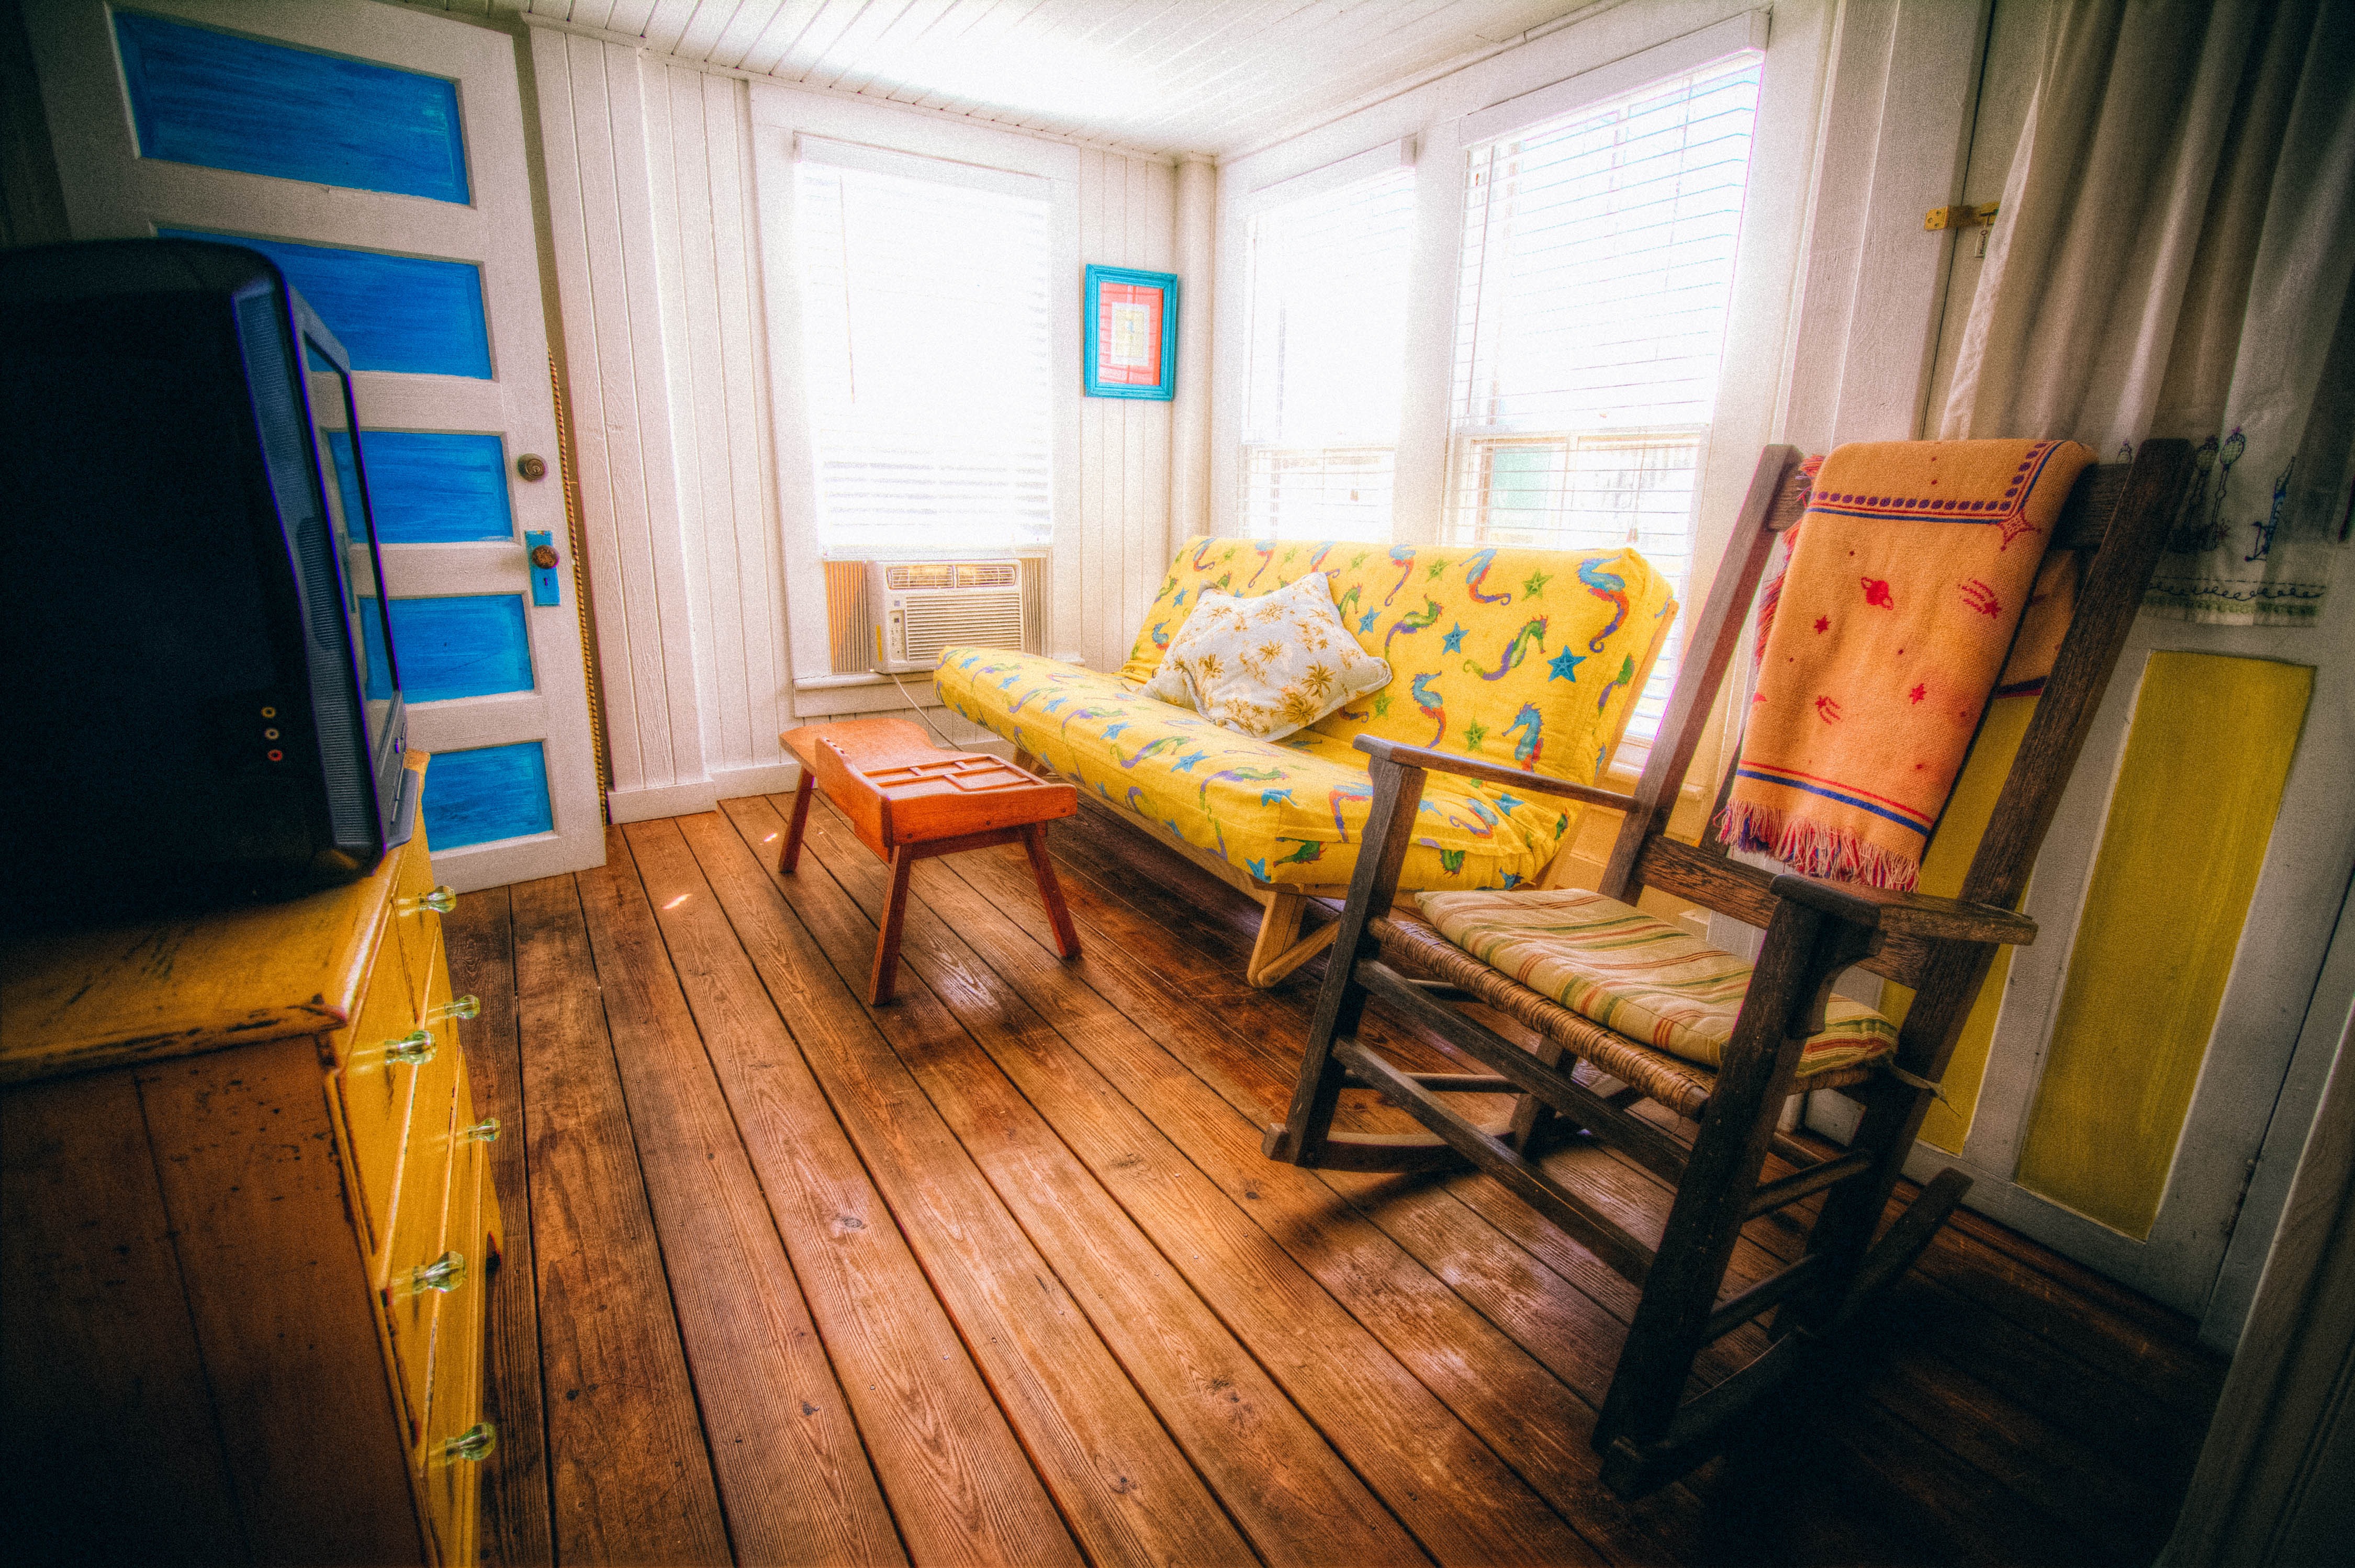
house, floor, seating, window, building, home, rustic, cottage, property, living room, room, apartment, interior design, chairs, livingroom, rocking chair, rocker, estate, real estate, interior decoration, holiday home